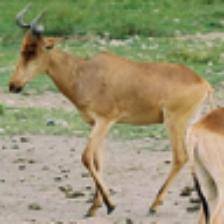
Label: NonHuman